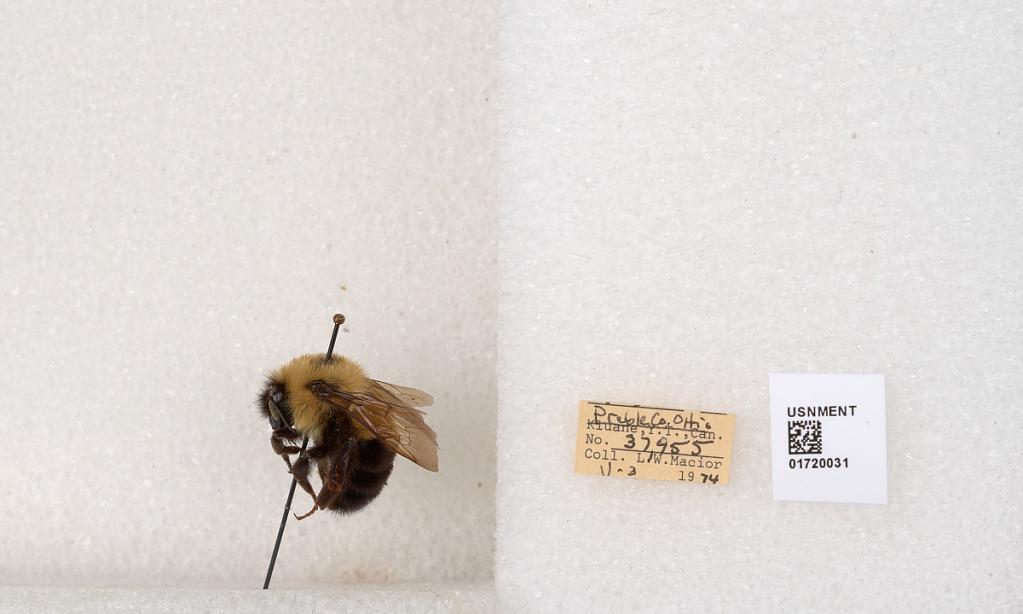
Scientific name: Bombus bimaculatus Cresson
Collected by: L. Macior
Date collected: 1974-5-3
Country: United States
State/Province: Ohio
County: Preble
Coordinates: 39.7416, -84.648